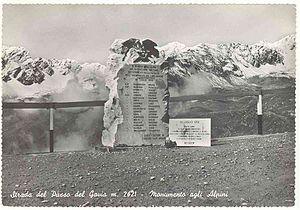
Le col du Gavia est un col alpin italien culminant à 2 618 m d'altitude, ce qui en fait le troisième plus haut col routier des Alpes italiennes. Frontière entre massif de l'Ortles à l'est et le massif de Sobretta-Gavia à l'ouest, il relie le val di Gavia au haut val Camonica, dans la région de la Lombardie, séparant la province de Sondrio et celle de Brescia.